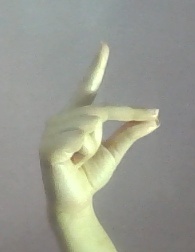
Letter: ta